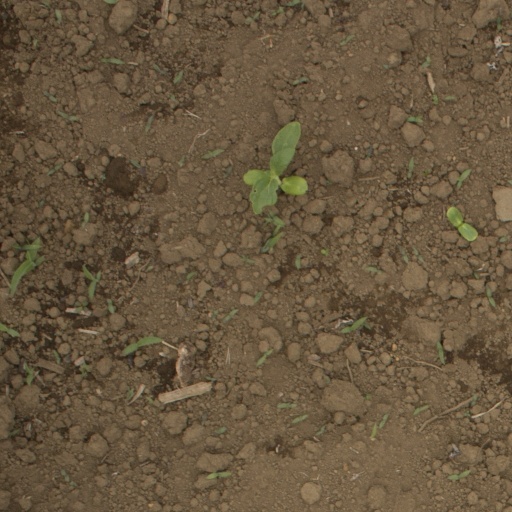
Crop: Jerusalem artichoke